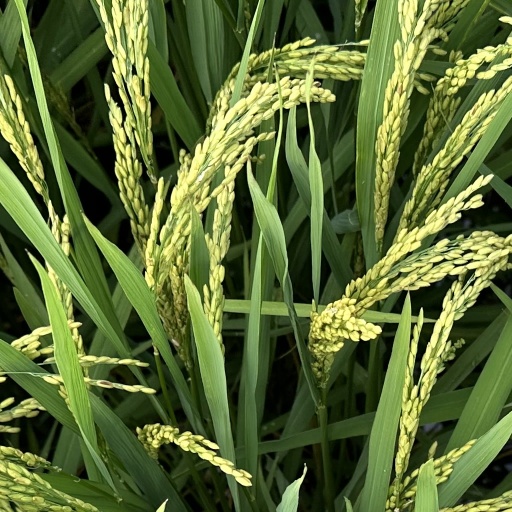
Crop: rice